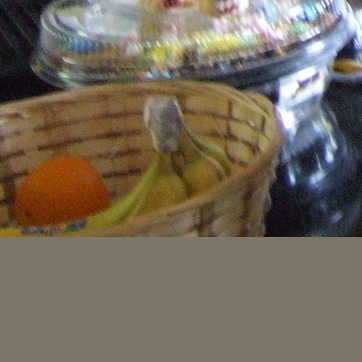
Material: food